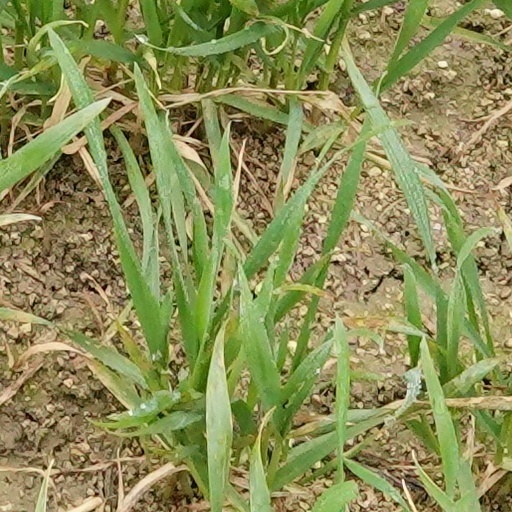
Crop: wheat